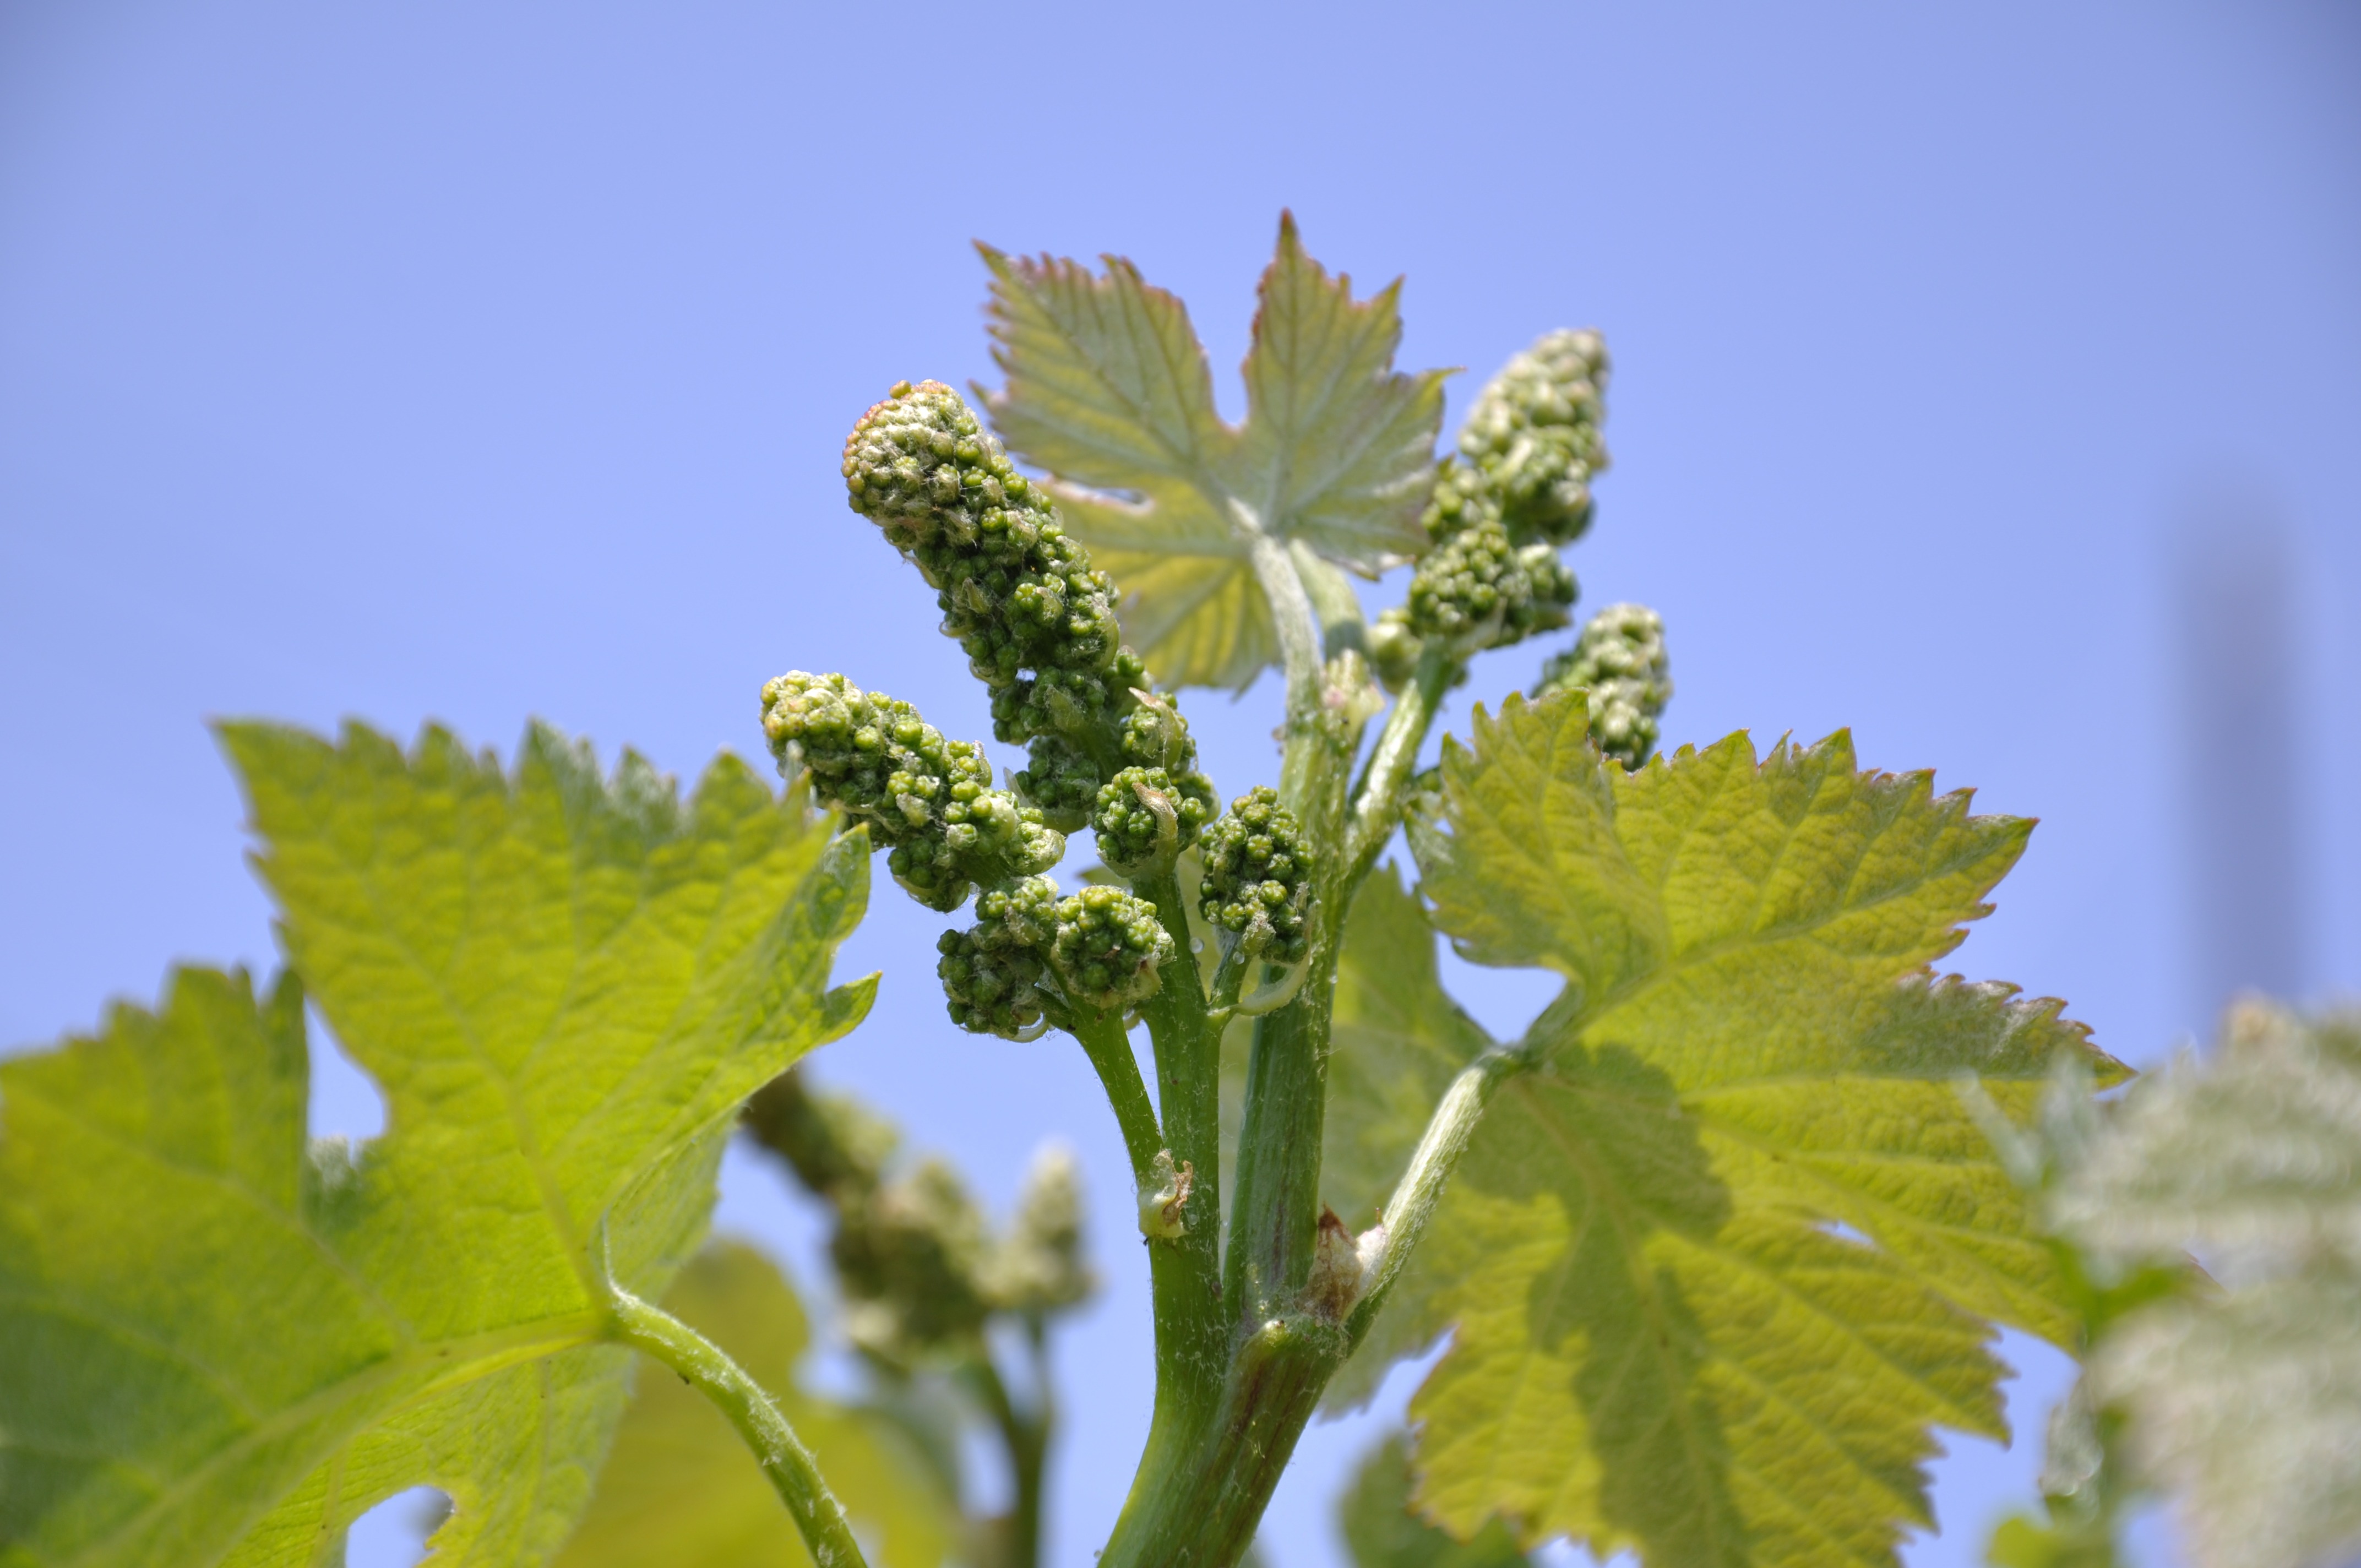
tree, nature, branch, blossom, plant, wine, sunlight, leaf, flower, food, green, produce, autumn, agriculture, japan, flora, vineyards, macro photography, flowering plant, maidenhair tree, yamanashi, new shoots, woody plant, land plant